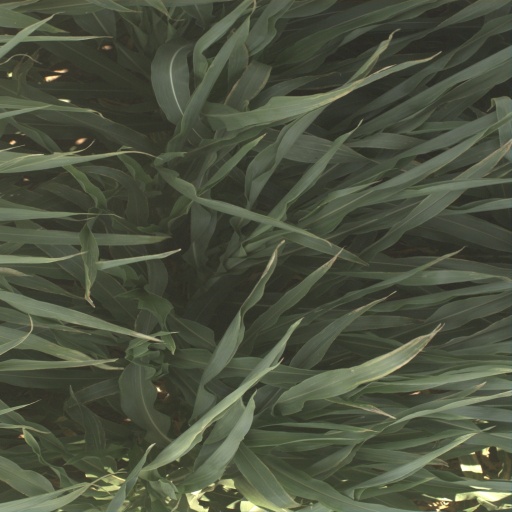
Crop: sorghum